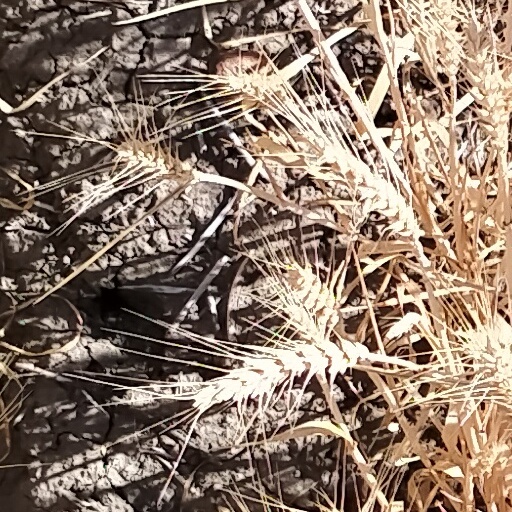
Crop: wheat